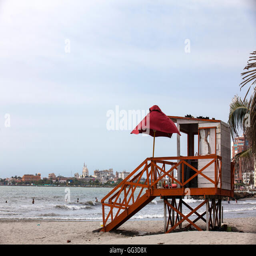
lifeguard tower at the beach